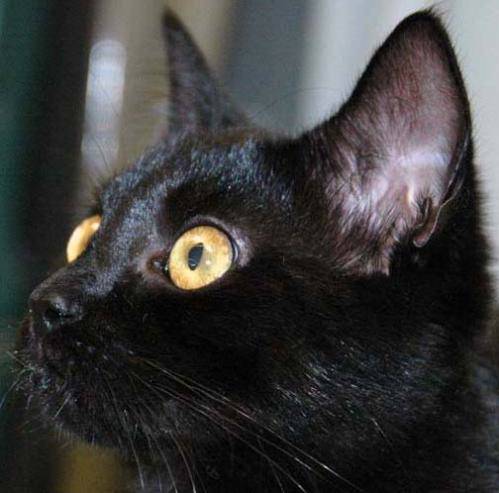
Label: cat